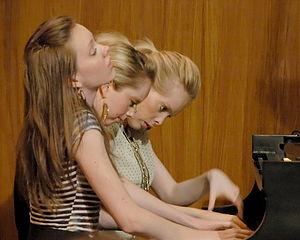
The 5 Browns sont un ensemble de piano classique constitué d'une fratrie de deux frères et trois sœurs. Leur répertoire se compose des programmes préférés des salles de concerts comme Le Sacre du printemps d'Igor Stravinsky, la Rhapsody in Blue de George Gershwin, Dans l'antre du roi de la montagne d'Edvard Grieg et d'œuvres moins connues comme Edge of the World de Nico Muhly ou Reflections on Shenandoah de John Novacek. The 5 Browns jouent et enregistrent des pièces pour piano solo, deux pianos, cinq pianos et autres combinaisons.